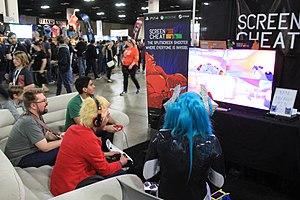
Return of the Obra Dinn, sous-titré An Insurance Adventure with Minimal Color, est un jeu vidéo d'aventure et de réflexion créé par le développeur indépendant Lucas Pope et édité par 3909 LLC. Il sort le 18 octobre 2018 sur Windows et Mac, et des portages sont également sortis sur Xbox One, PlayStation 4 et Nintendo Switch le 18 octobre 2019.